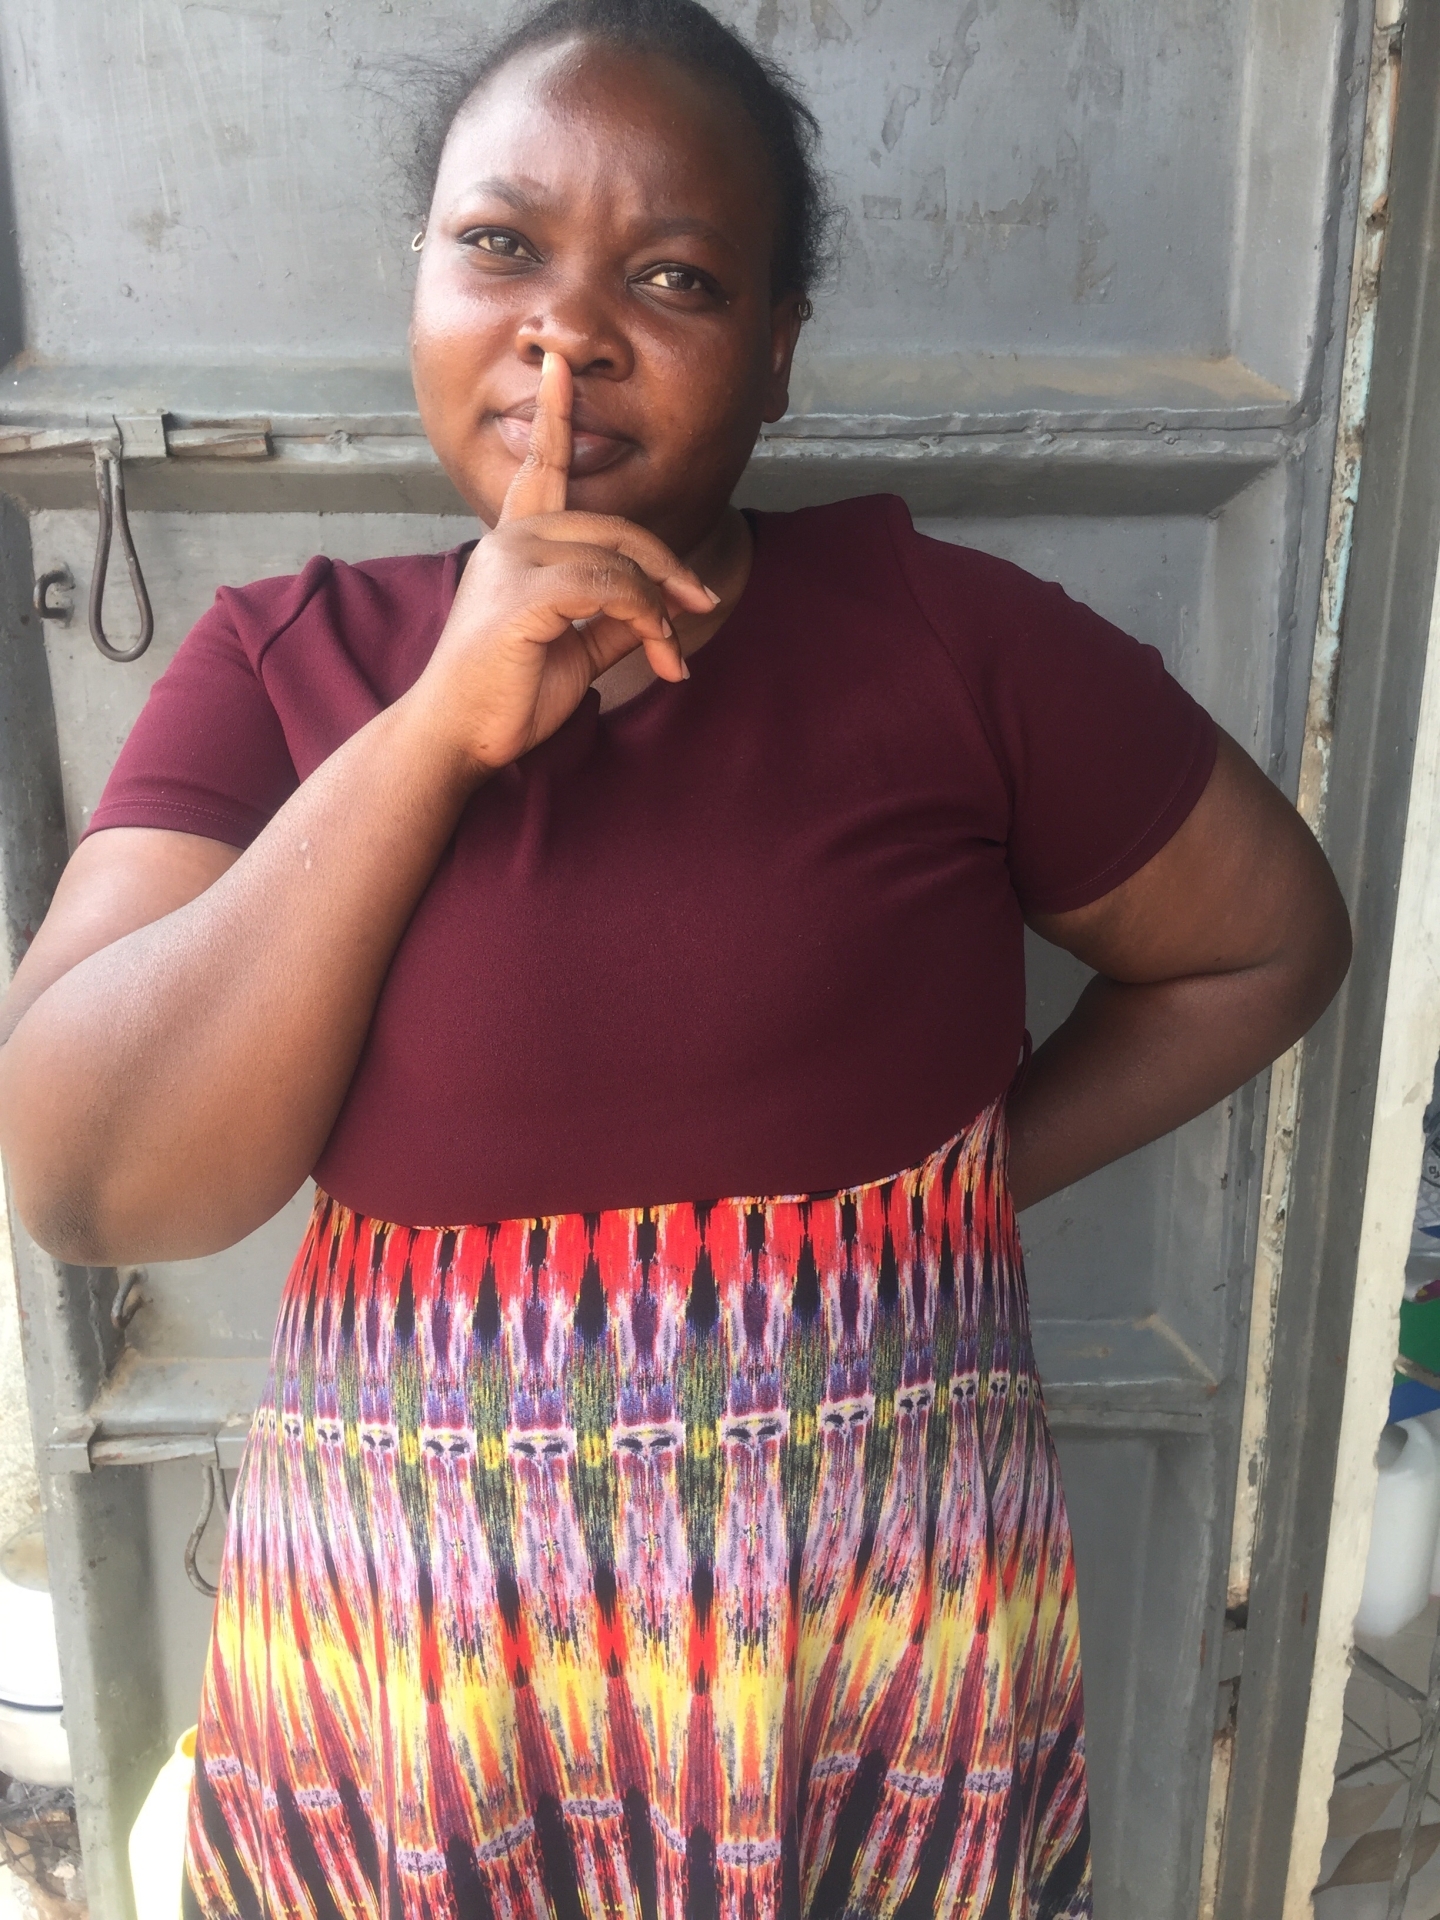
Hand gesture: mute